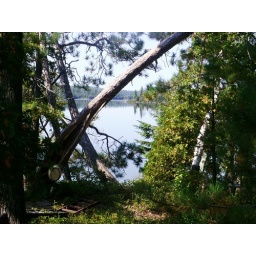
Looking through trees at stll lake in background